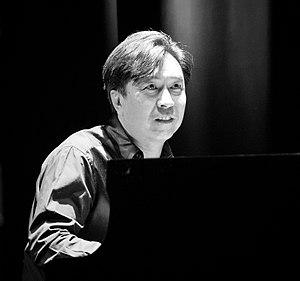
Makoto Ozone est un pianiste de jazz japonais né le 25 mars 1961 à Kōbe.